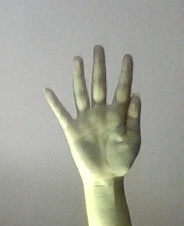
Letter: sheen